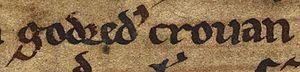
Godred Crovan régna sur Dublin, l'île de Man et les Hébrides dans la seconde partie du XIᵉ siècle. Son épithète « Crovan » vient de l'irlandais crobh bhan. Ce surnom semble venir de ce qu'il enfilait des gants blancs lorsqu'il partait en guerre. Dans le folklore mannois, il est connu comme le roi Orry.